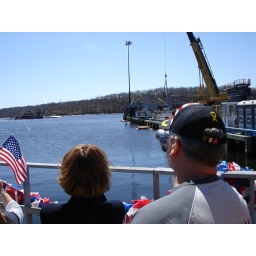
my husband's boat the uss providence returning home from a 7 month deployment that took them around the world.